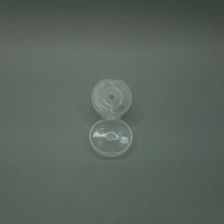
Color: white/transparent
Cap type: flip-top cap